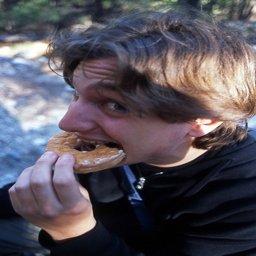
A young man biting into a glazed doughnut.
A young man eating a doughnut in the sun.
A young man enjoying a white frosted donut.
an image of  a man eating a glazed donut
A man getting a very plain brown doughnut.